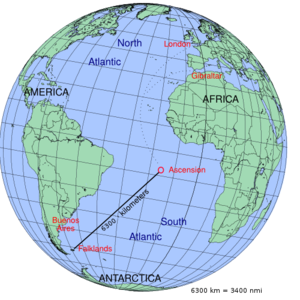
Operation Black Buck
Afstanden fra Ascension til Falklandsøerne er ca. 6.300 km.
Operation Black Buck var en serie af syv planlagte togter med tunge bombefly under Falklandskrigen. Flyvningerne udførtes af RAF Strike Commands firmotorers Avro Vulcan-bombefly og Handley Page Victor-tankfly. Basen var øen Ascension, otte grader syd for ækvator, og målet var Falklandsøerne.